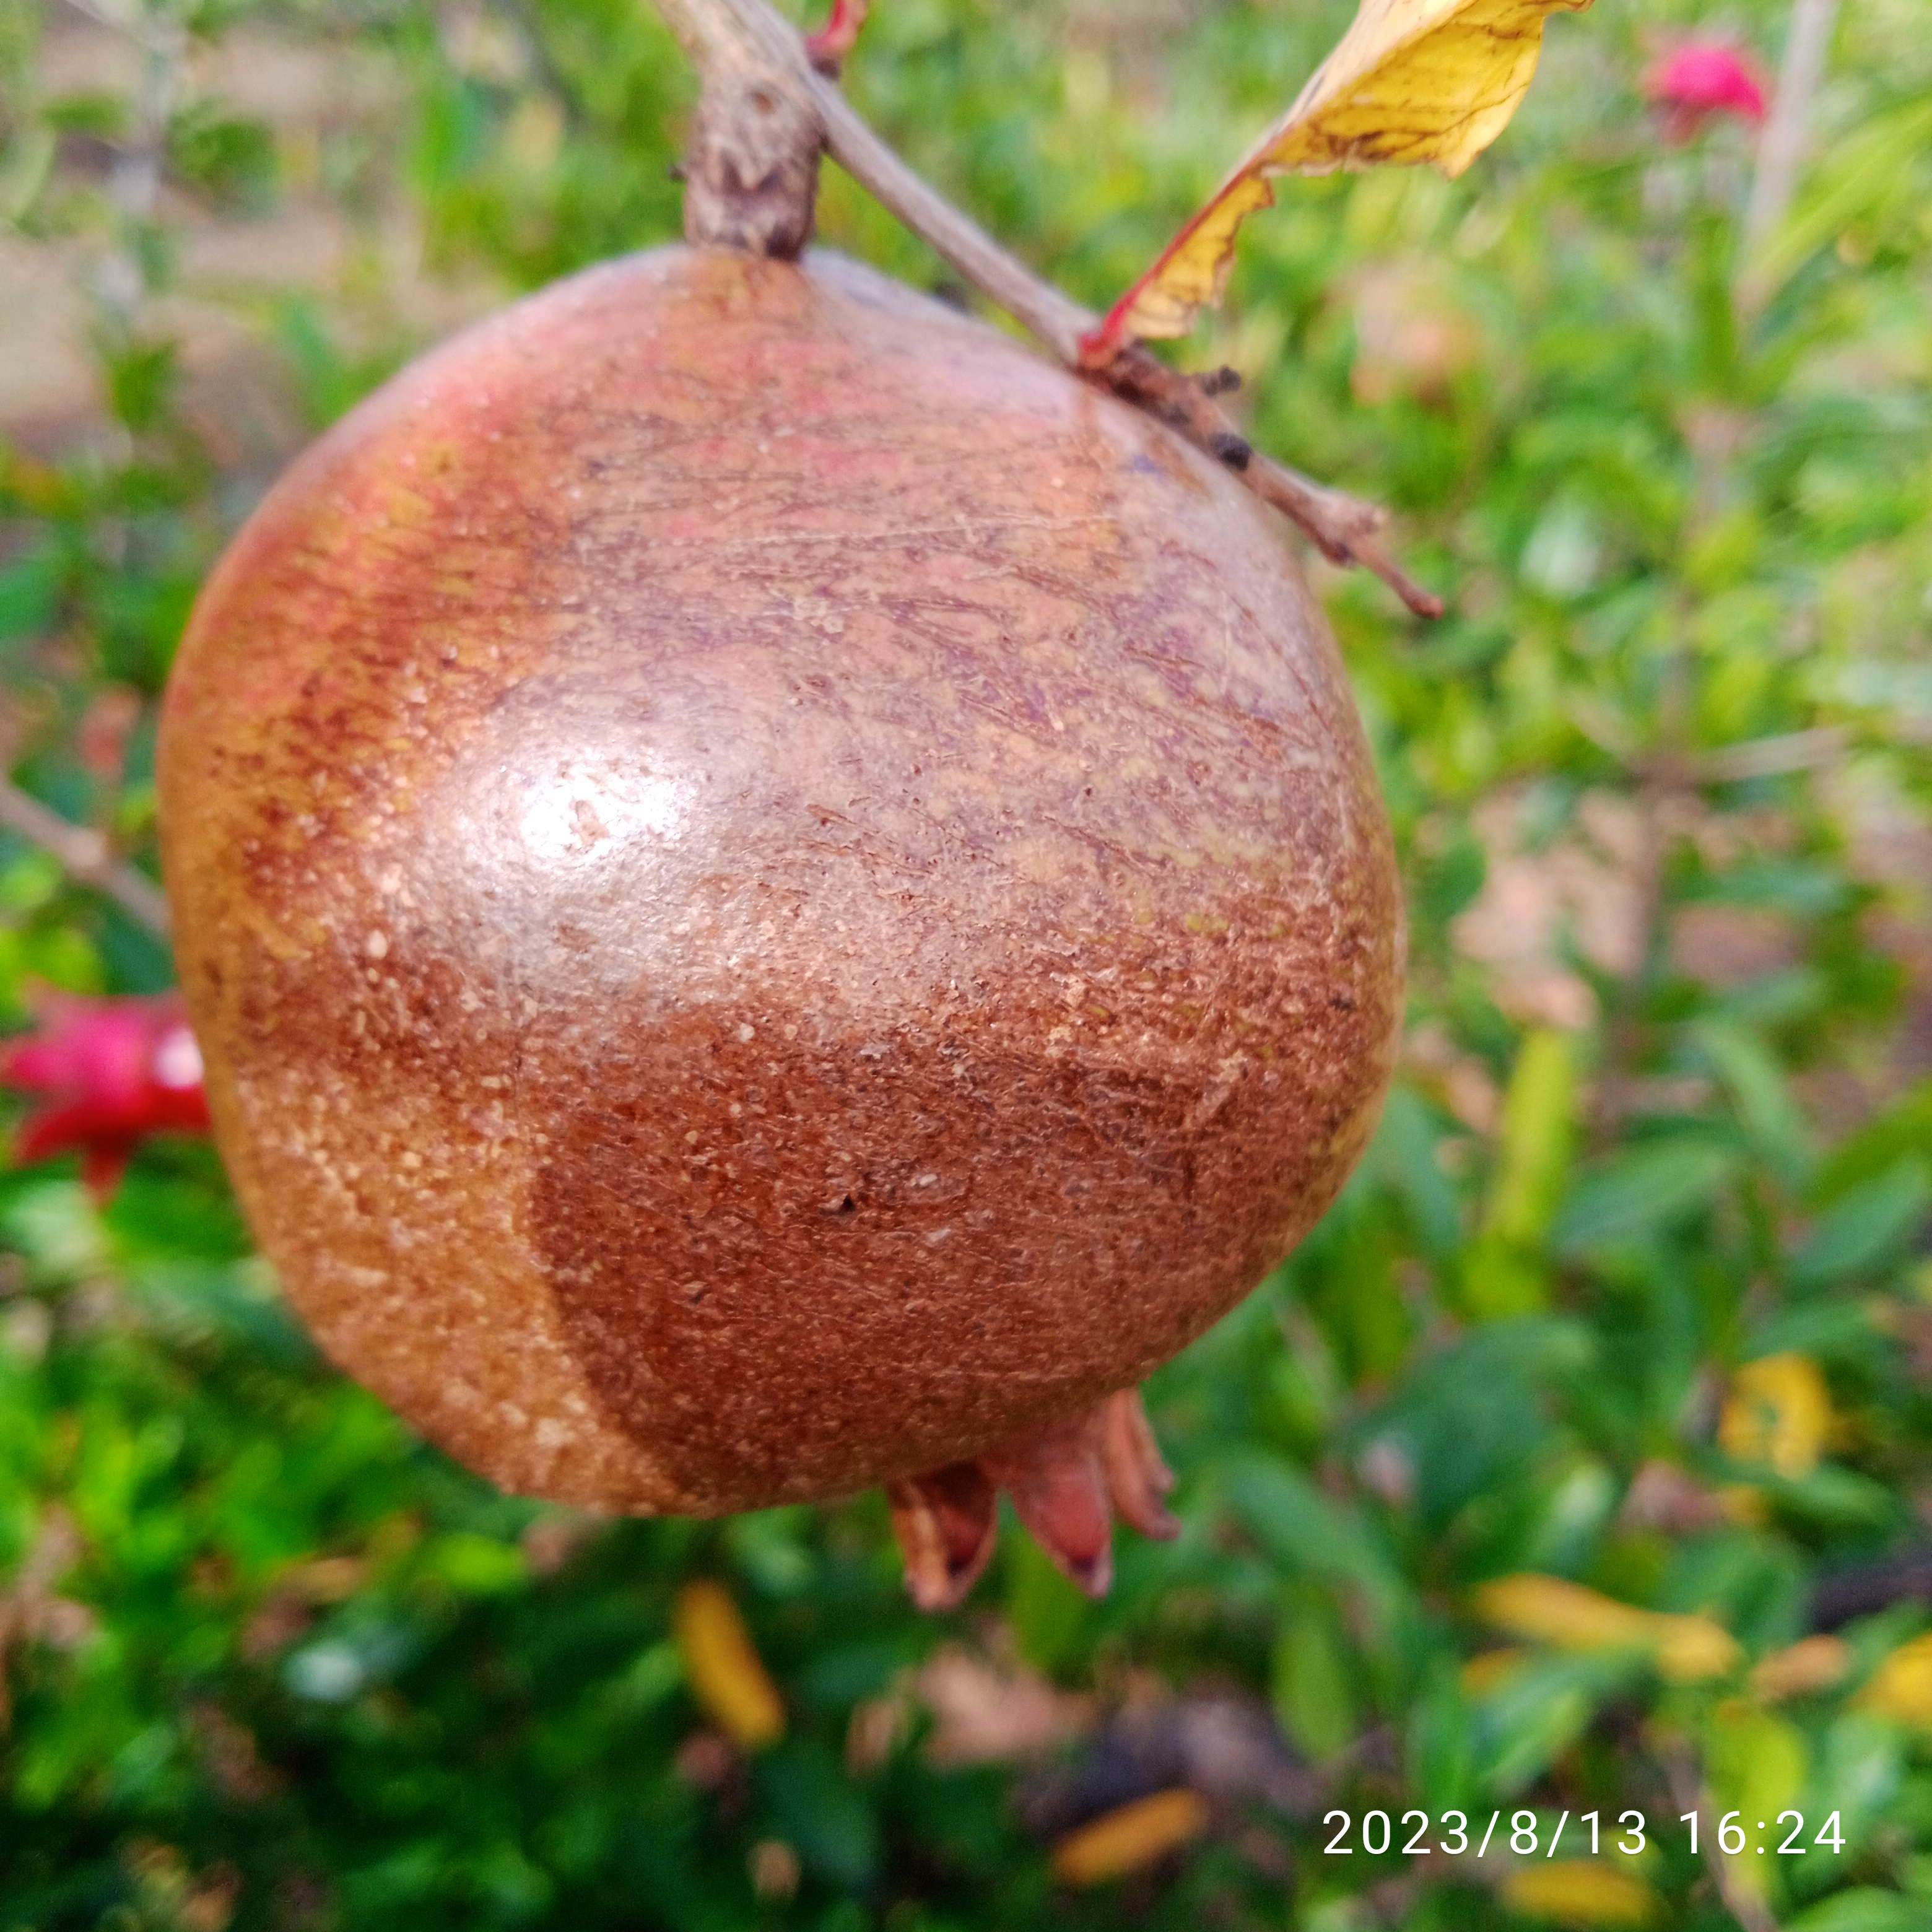
Label: Cercospora